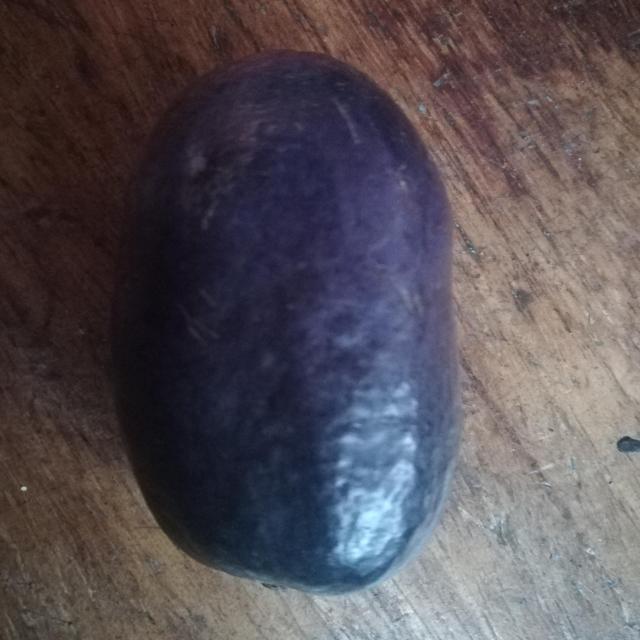
Plum grade: unaffected